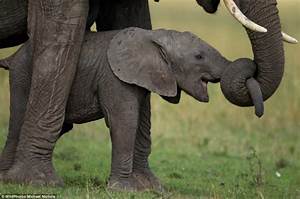
Label: elephant